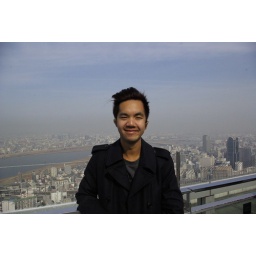
in osaka - umeda sky building on the rooftop